Caproni Ca.95

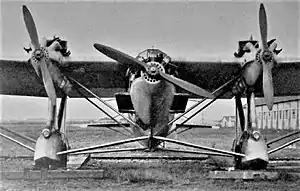

The Caproni Ca.95 was a large, three engine, long range, heavy bomber prototype built in Italy in 1929. It could carry a bomb load and had three defensive gun positions. Only one was built.